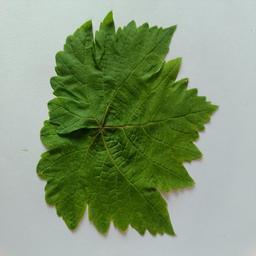
Label: Healthy Leaves